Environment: real
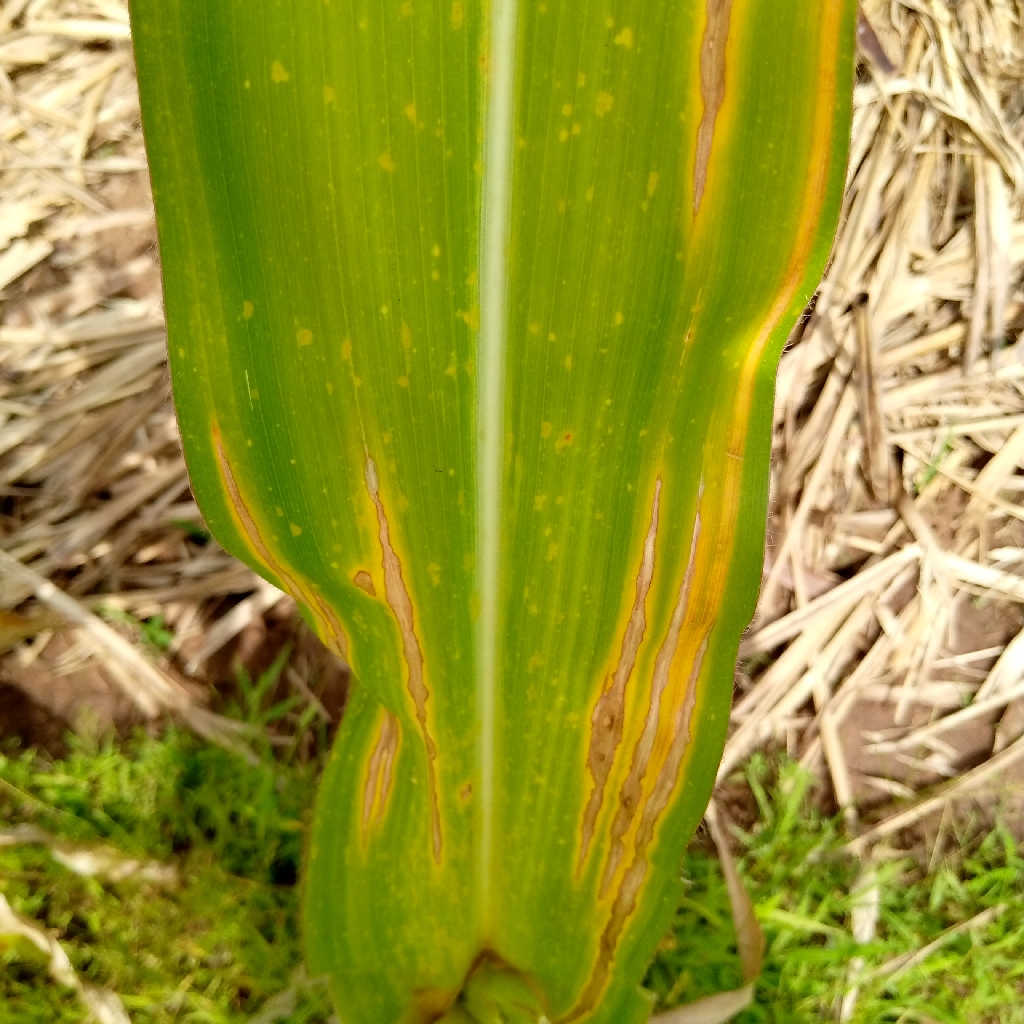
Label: northern_corn_leaf_blight